Googly eyes

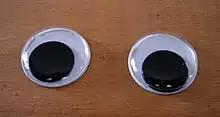
Two googly eyes on a wooden background

Googly eyes, or wiggle eyes, are small plastic crafting items used to imitate eyeballs. Googly eyes traditionally are composed of a white plastic or card backing covered by a clear, hard-plastic shell, encapsulating a black plastic disc. The combination of a black circle over a white disk mimics the appearance of the sclera and pupil of the eye to humorous effect. The inner black disk is allowed to move freely within the larger clear plastic shell, which makes the eyes appear to move when the googly eyes are tilted or shaken.